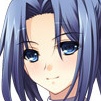
Portrait style: Anime Portrait